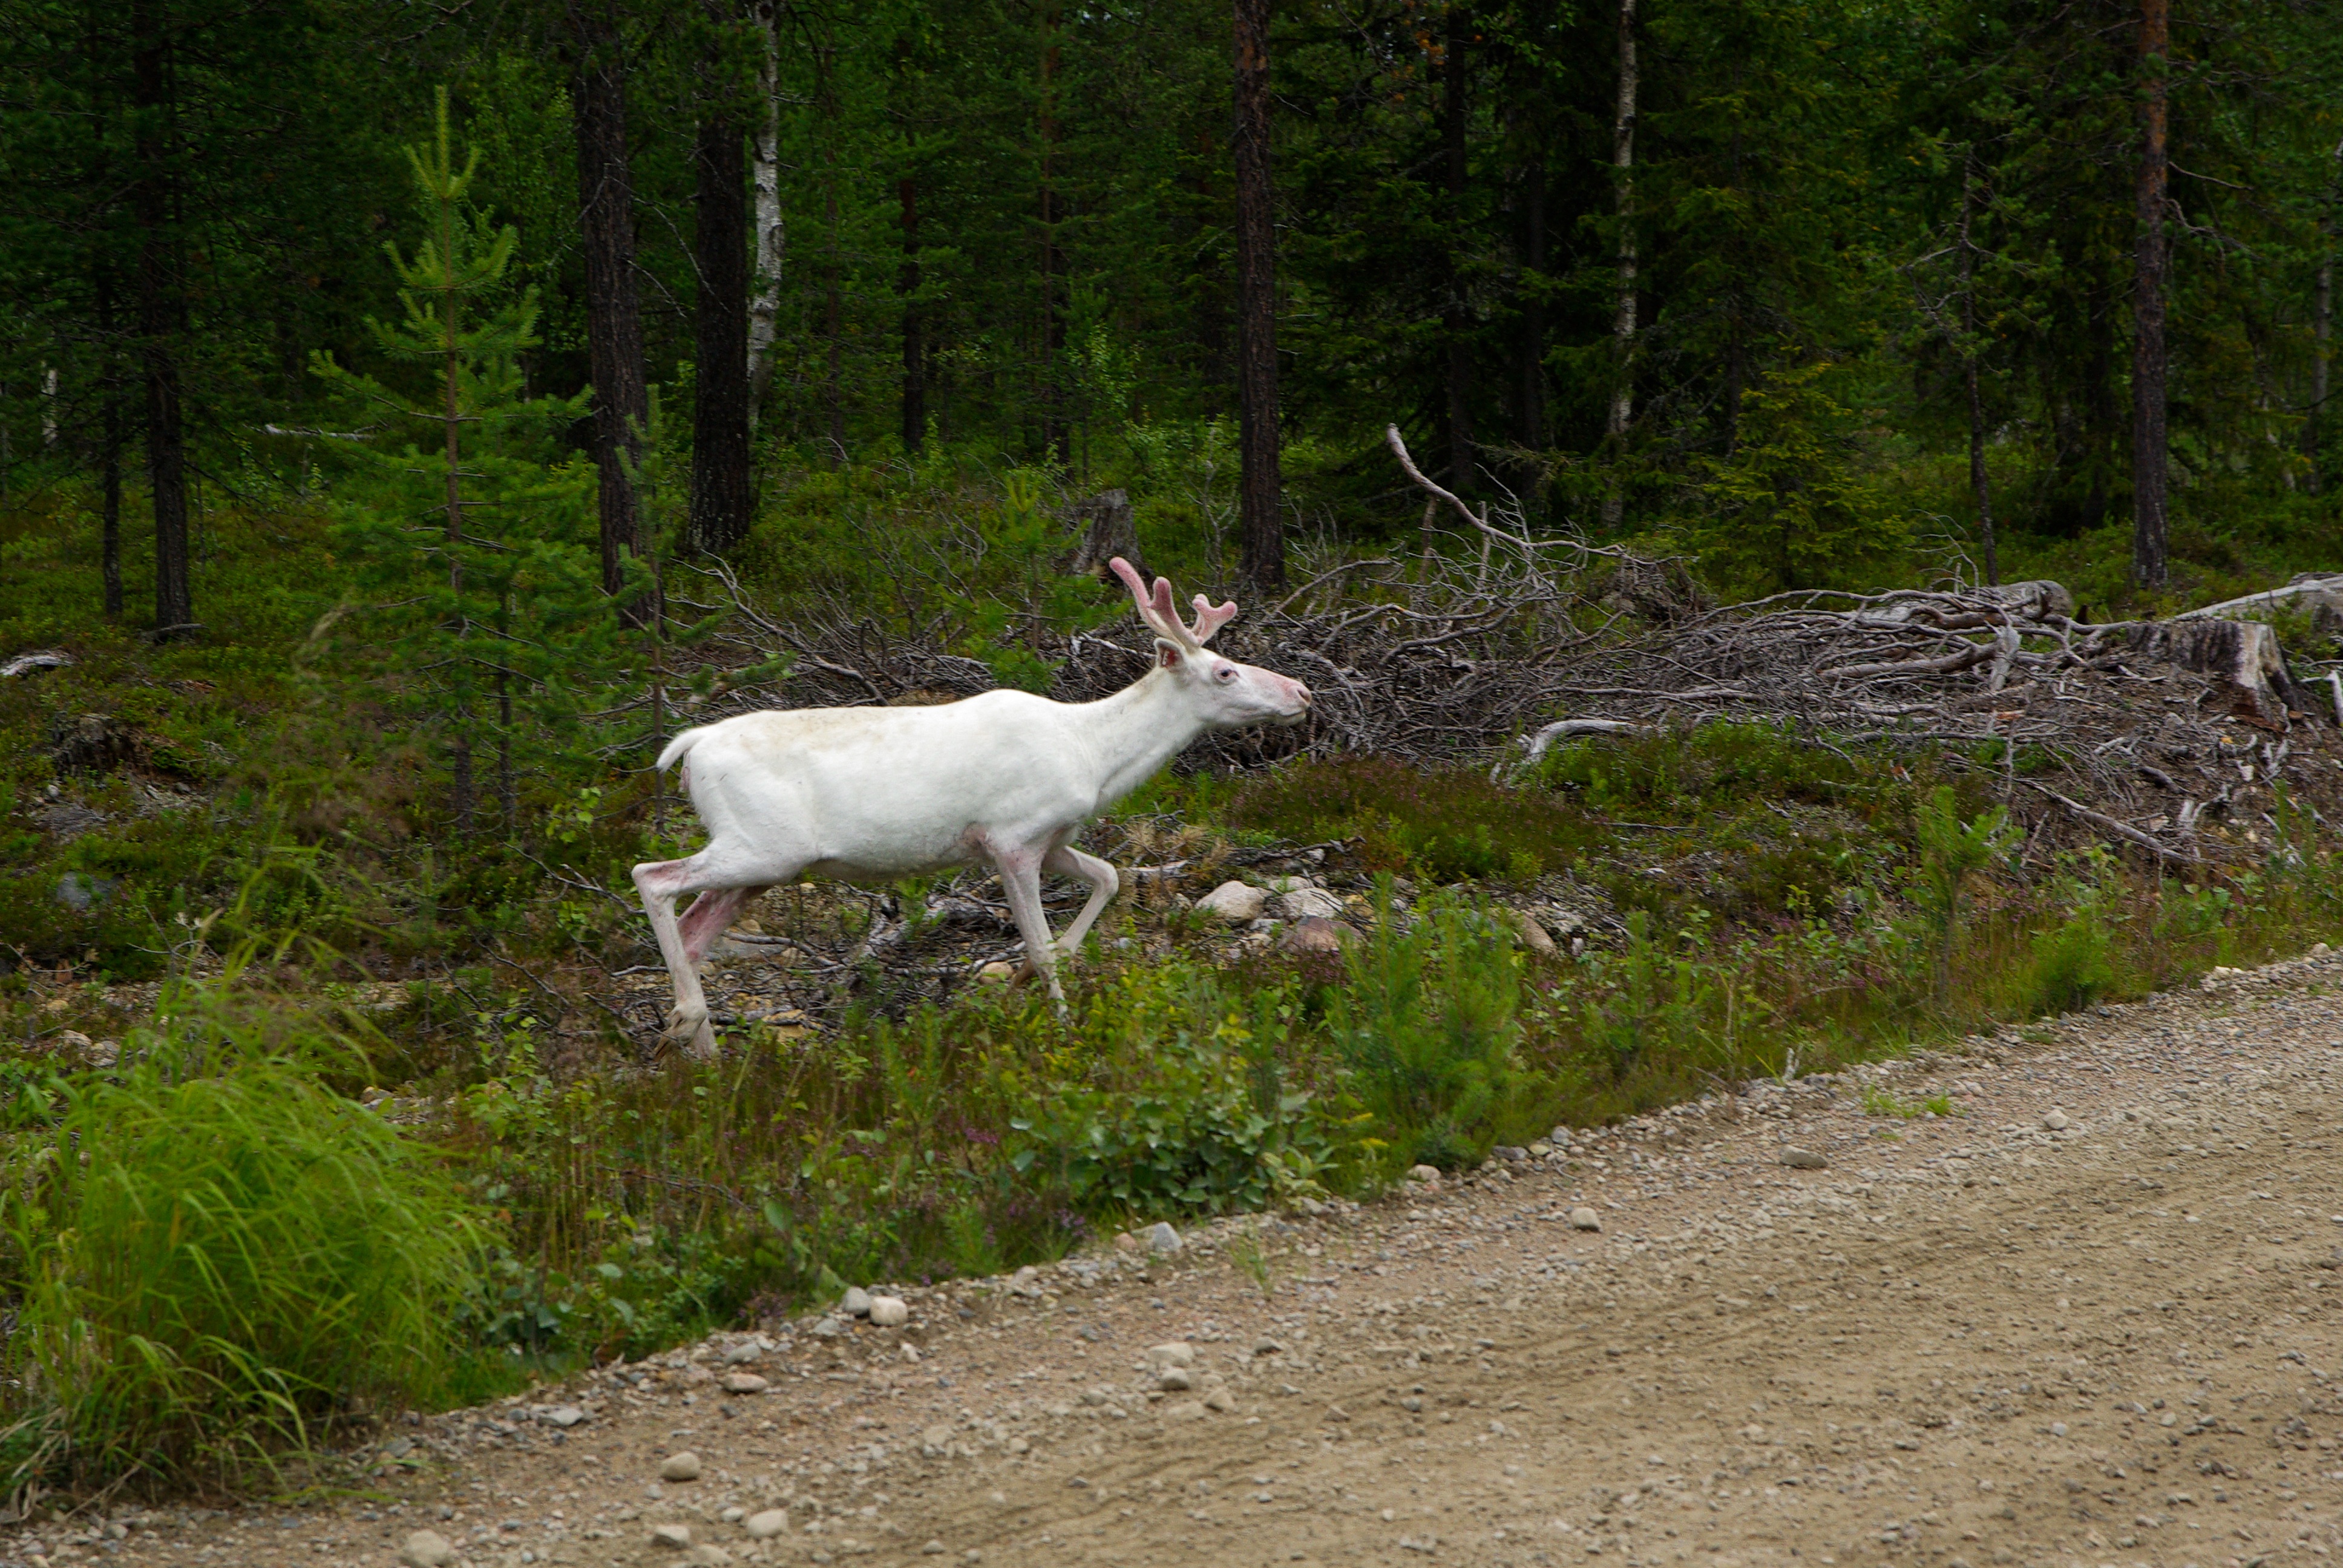
forest, wildlife, deer, mammal, fauna, goats, reindeer, finland, white tailed deer